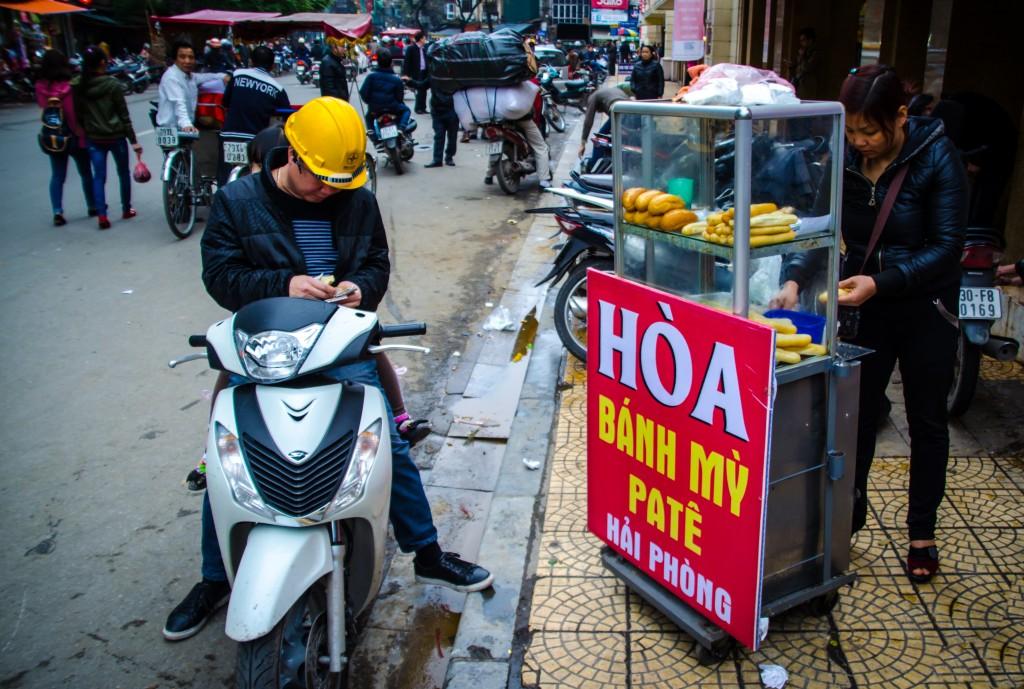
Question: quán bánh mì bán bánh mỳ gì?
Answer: bánh mỳ pate hải phòng